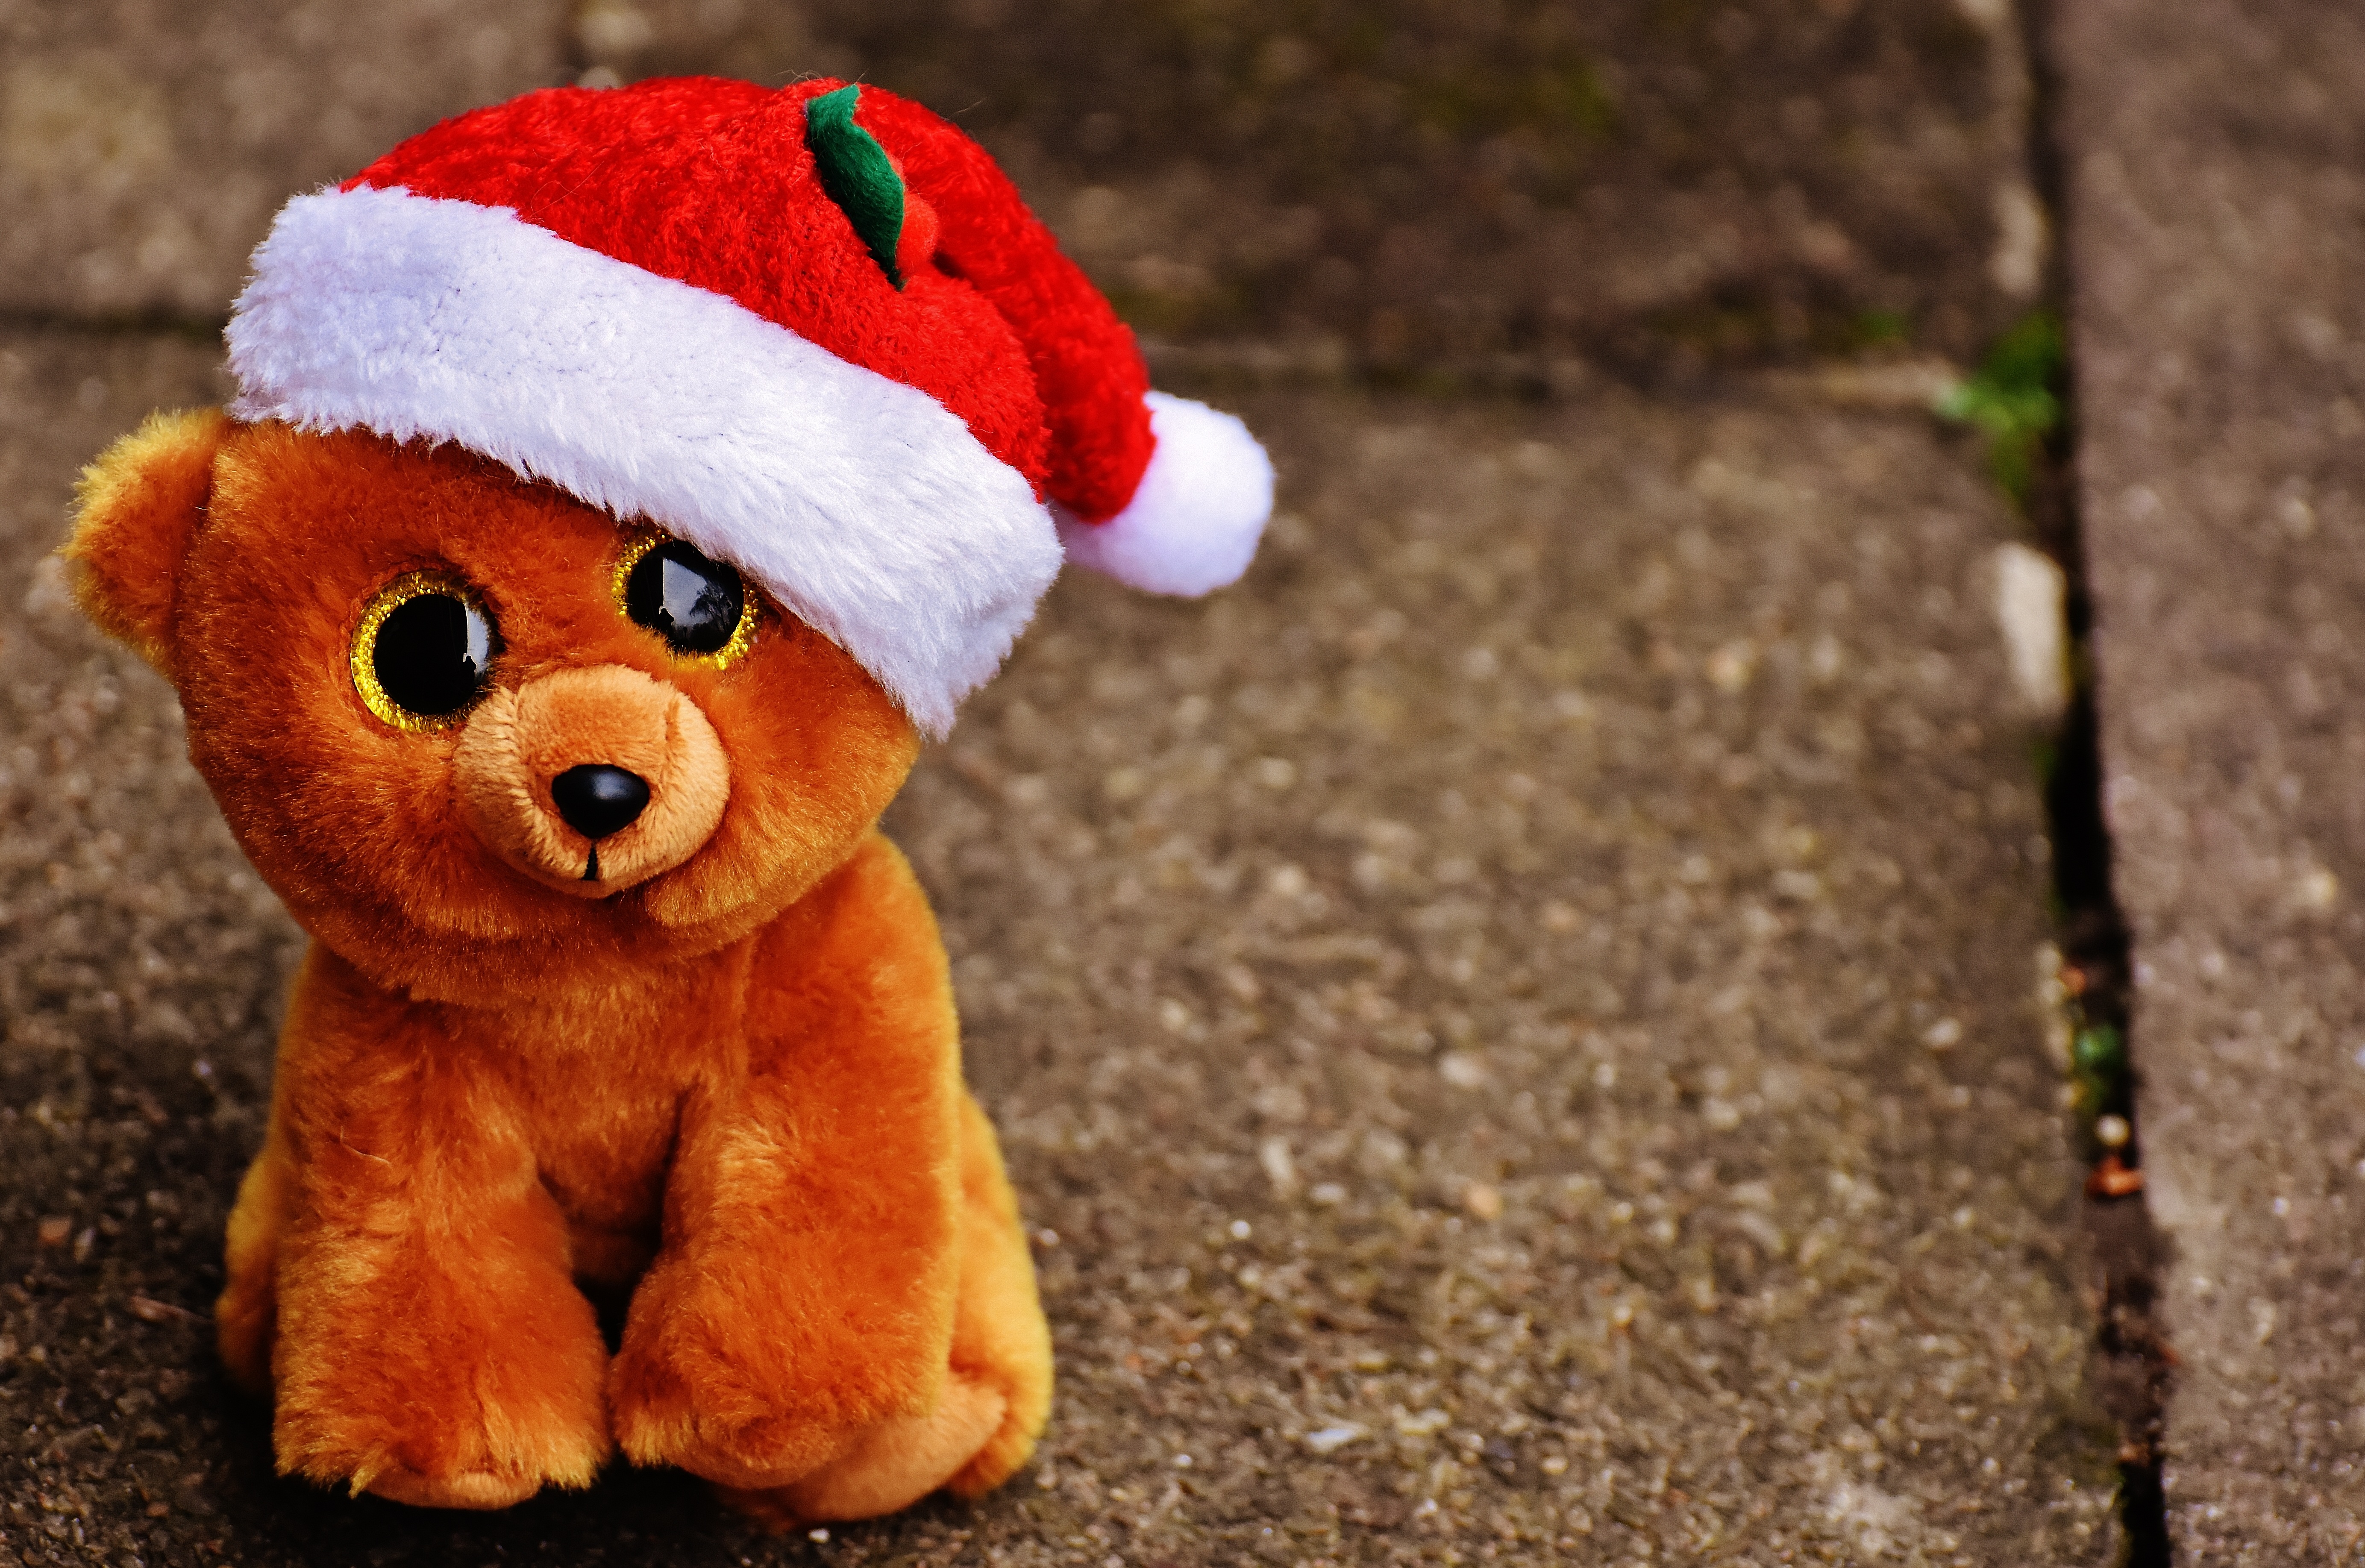
sweet, cute, bear, christmas, toy, material, teddy bear, santa hat, textile, toys, funny, plush, stuffed animal, cuddly, teddy, children toys, soft toy, stuffed toy, glitter eyes